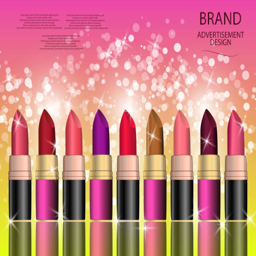
glamorous colorful lipstick set on the sparkling effects background vector art illustration